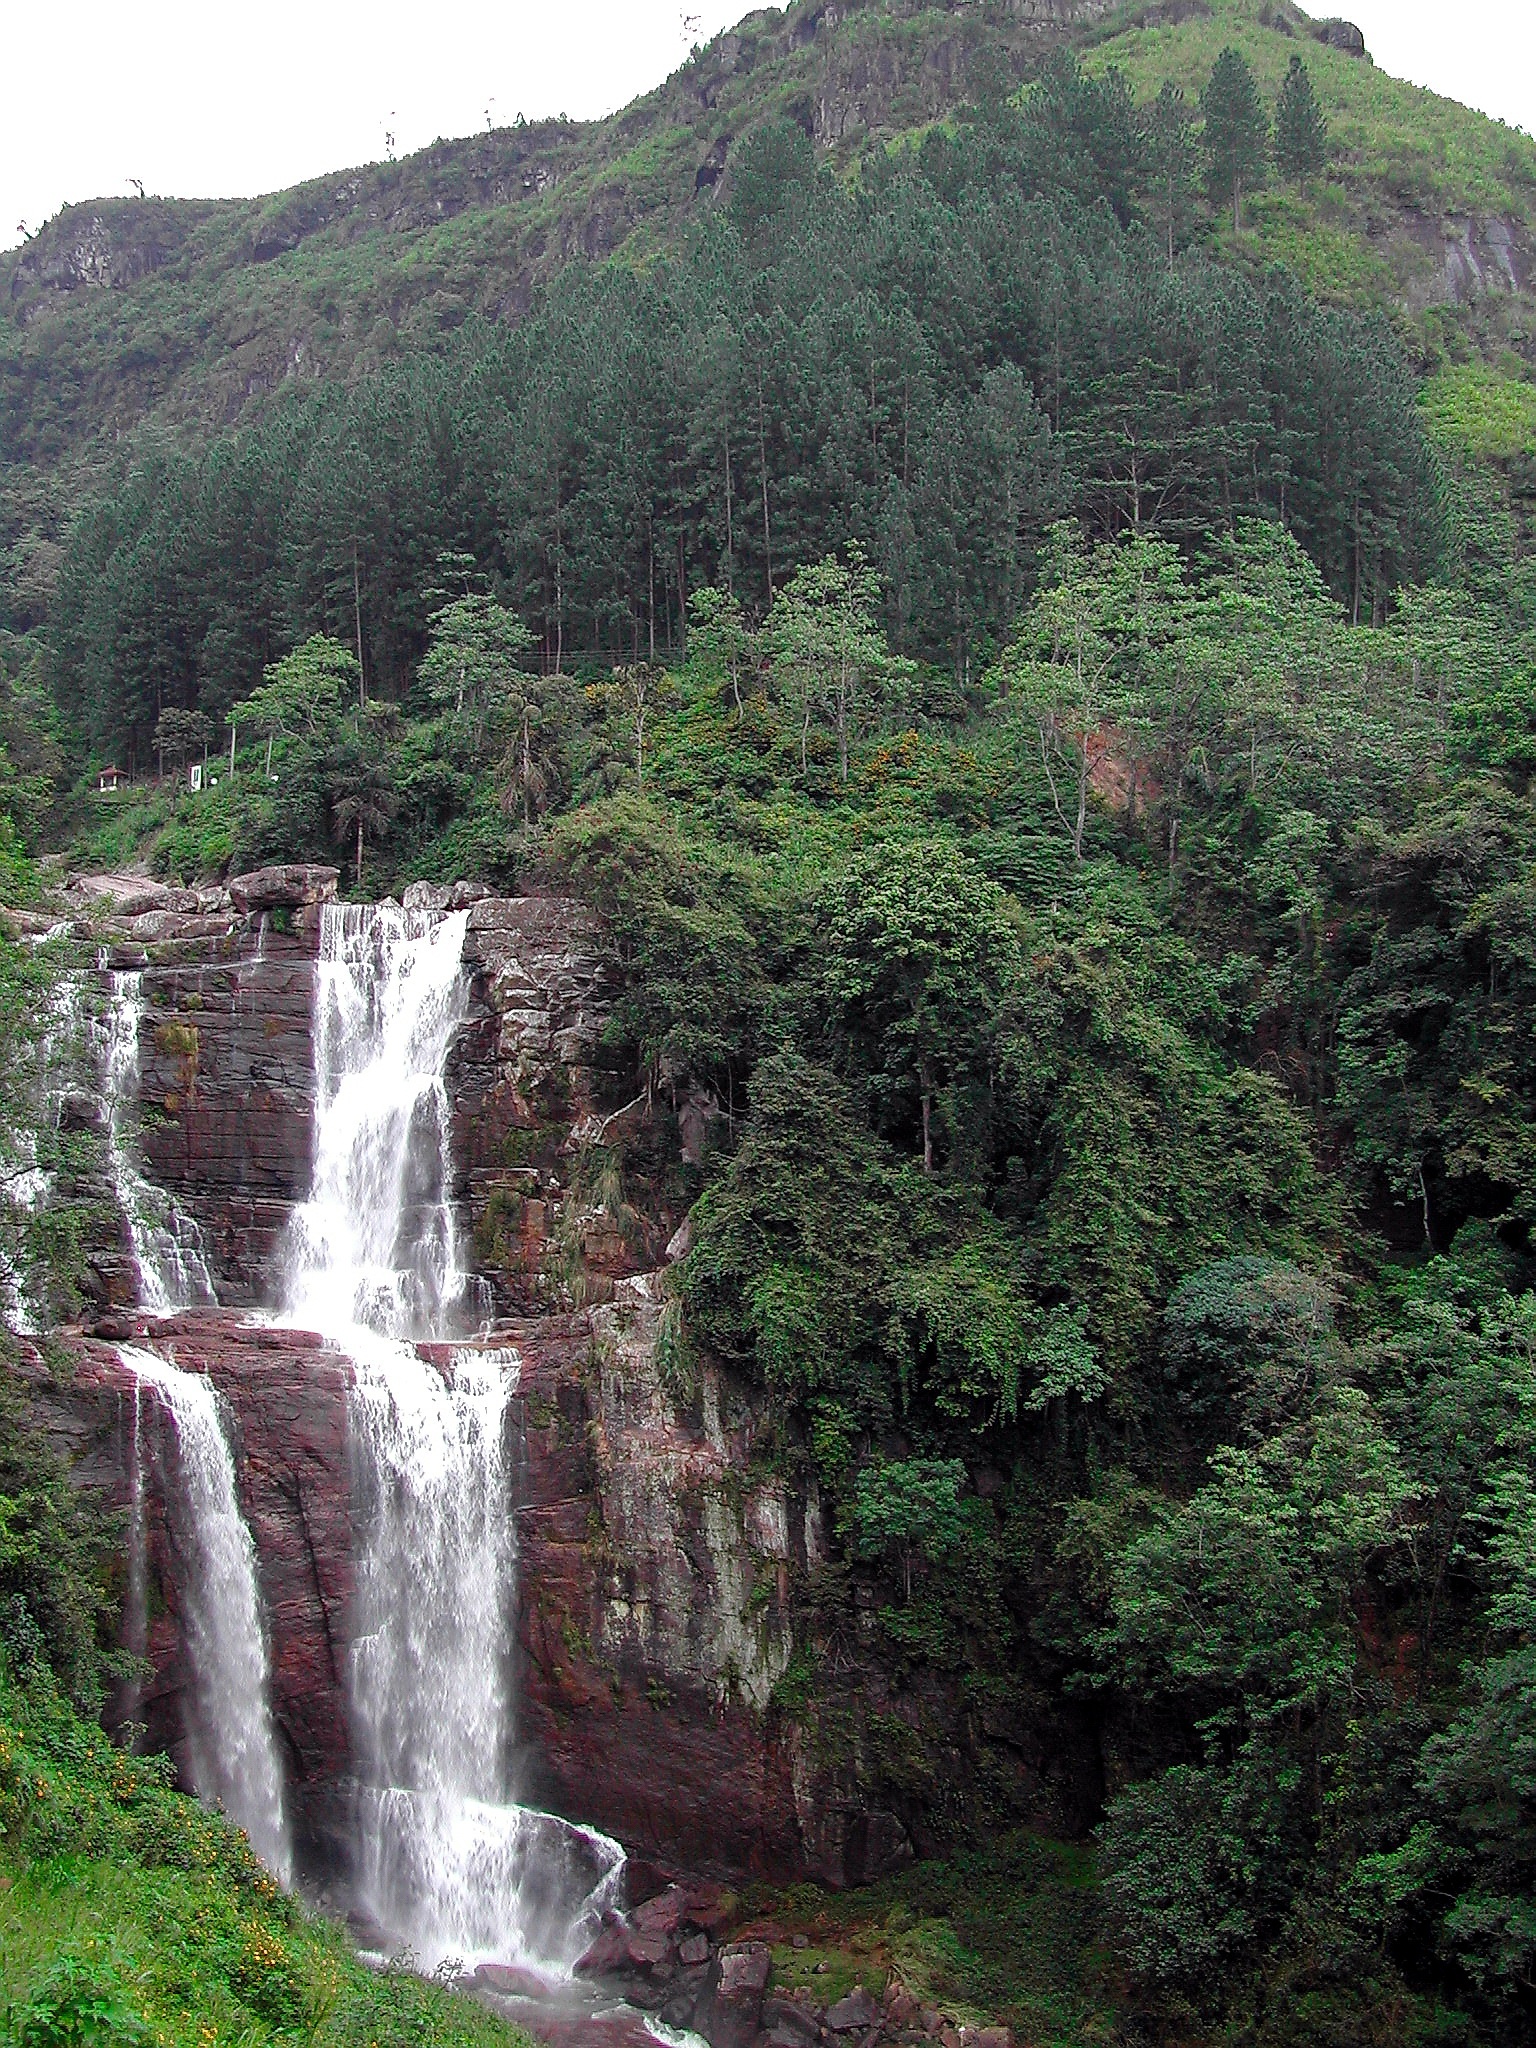
water, forest, waterfall, mountain, cliff, cascade, jungle, body of water, rainforest, ravine, wasserfall, torrent, water feature, sri lanka, geological phenomenon